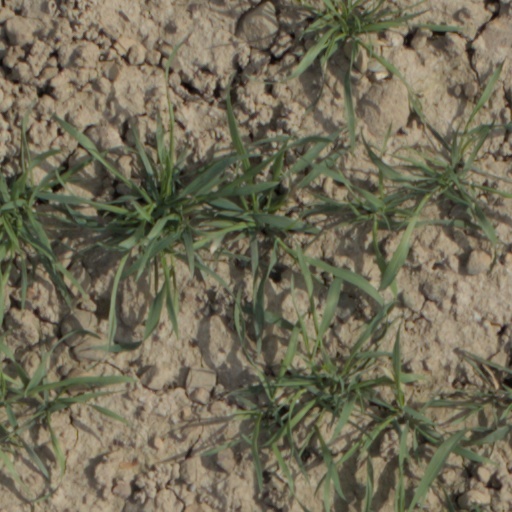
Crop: wheat